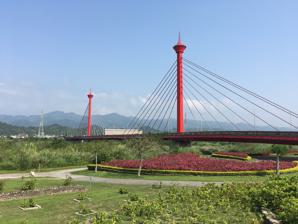
Building: Xindong Bridge
Country: Taiwan
Year built: 1997
Bridge in Miaoli County, Taiwan Xindong Bridge 新東大橋 Coordinates 24°32′45.2″N 120°49′48.0″E / 24.545889°N 120.830000°E / 24.545889; 120.830000 Crosses Houlong River Locale Gongguan and Miaoli City in Miaoli County , Taiwan Characteristics Design bridge Total length 326 metres (1,070 ft) Width 21 m (69 ft) Longest span 176 metres (577 ft) No. of lanes 4 History Construction start 1995 Construction end 1997 Location The Xindong Bridge ( traditional Chinese : 新東大橋 ; simplified Chinese : 新东大桥 ; pinyin : Xīndōng Dàqiáo ) is a bridge connecting Gongguan Township and Miaoli City in Miaoli County , Taiwan . History The construction of the bridge began in 1995 and was completed in 1997. Technical specifications The total length of the bridge is 326 meters with its main span spans over a length of 176 meters. It carries 4 lanes of traffic in its 21 meters width and it crosses the Houlong River . See also List of bridges in Taiwan References Wikimedia Commons has media related to Xindong Bridge .